Dallas Mavericks

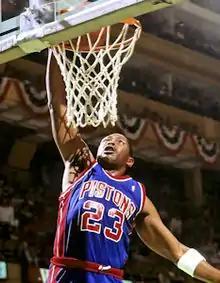
Mark Aguirre (pictured here with the Detroit Pistons) played with the Mavericks from 1981 to 1989.

The Mavericks returned to the playoffs in 1989–90 with a 47–35 record, but it was another season of off-court chaos. On November 15, only six games into the Mavs' season, Tarpley was arrested for driving while intoxicated and resisting arrest. The team started 5–6, and MacLeod was fired, replaced by assistant coach Richie Adubato. The Mavs finished the season with four straight victories to surge into the playoffs but went down rather meekly to the Portland Trail Blazers in three games. It would be the team's last winning season and playoff appearance until 2001.